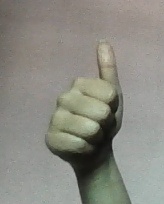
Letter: aleff